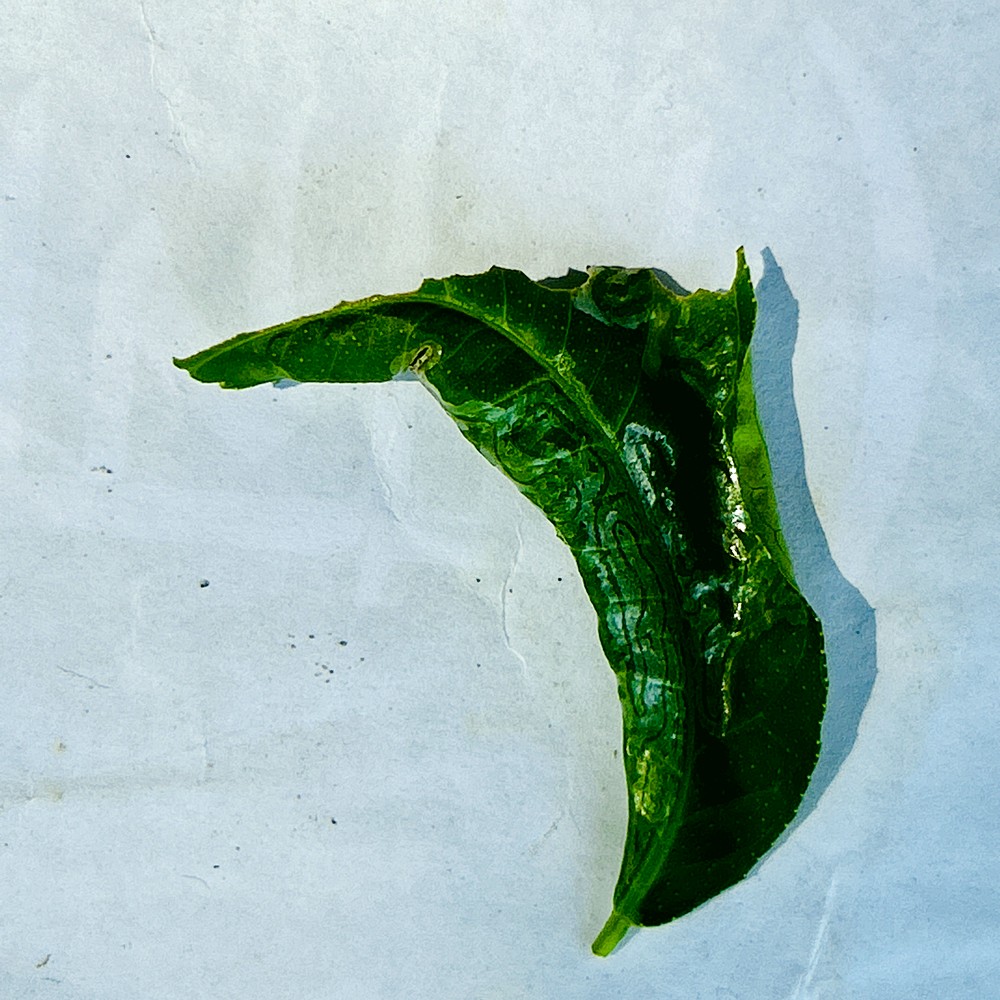
Label: Curl Virus